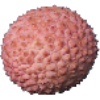
Label: Lychee 1